Shongaloo, Louisiana

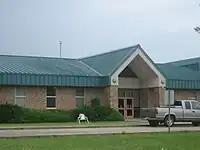
North Webster Lower Elementary School on Louisiana Highway 2 is located in the plant of the defunct Shongaloo High School.

Shongaloo is connected to other cities by road; currently, there is no air or boat access directly to the village. Air transportation is possible by using the Springhill Airport (15–20 minutes) or using the Shreveport Regional Airport (60–80 minutes). Shongaloo is connected to Sarepta and Homer via LA 2. Shongaloo is also connected to Magnolia and Minden via LA 159). LA 157 connects Shongaloo to Springhill and ALT LA 2 and LA 615 to Haynesville.